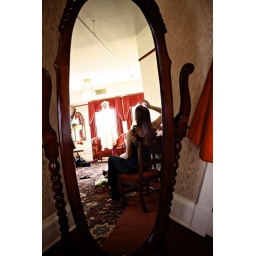
Getting ready. I liked the bright reflection of the window and the wedding dress in the darker mirror.